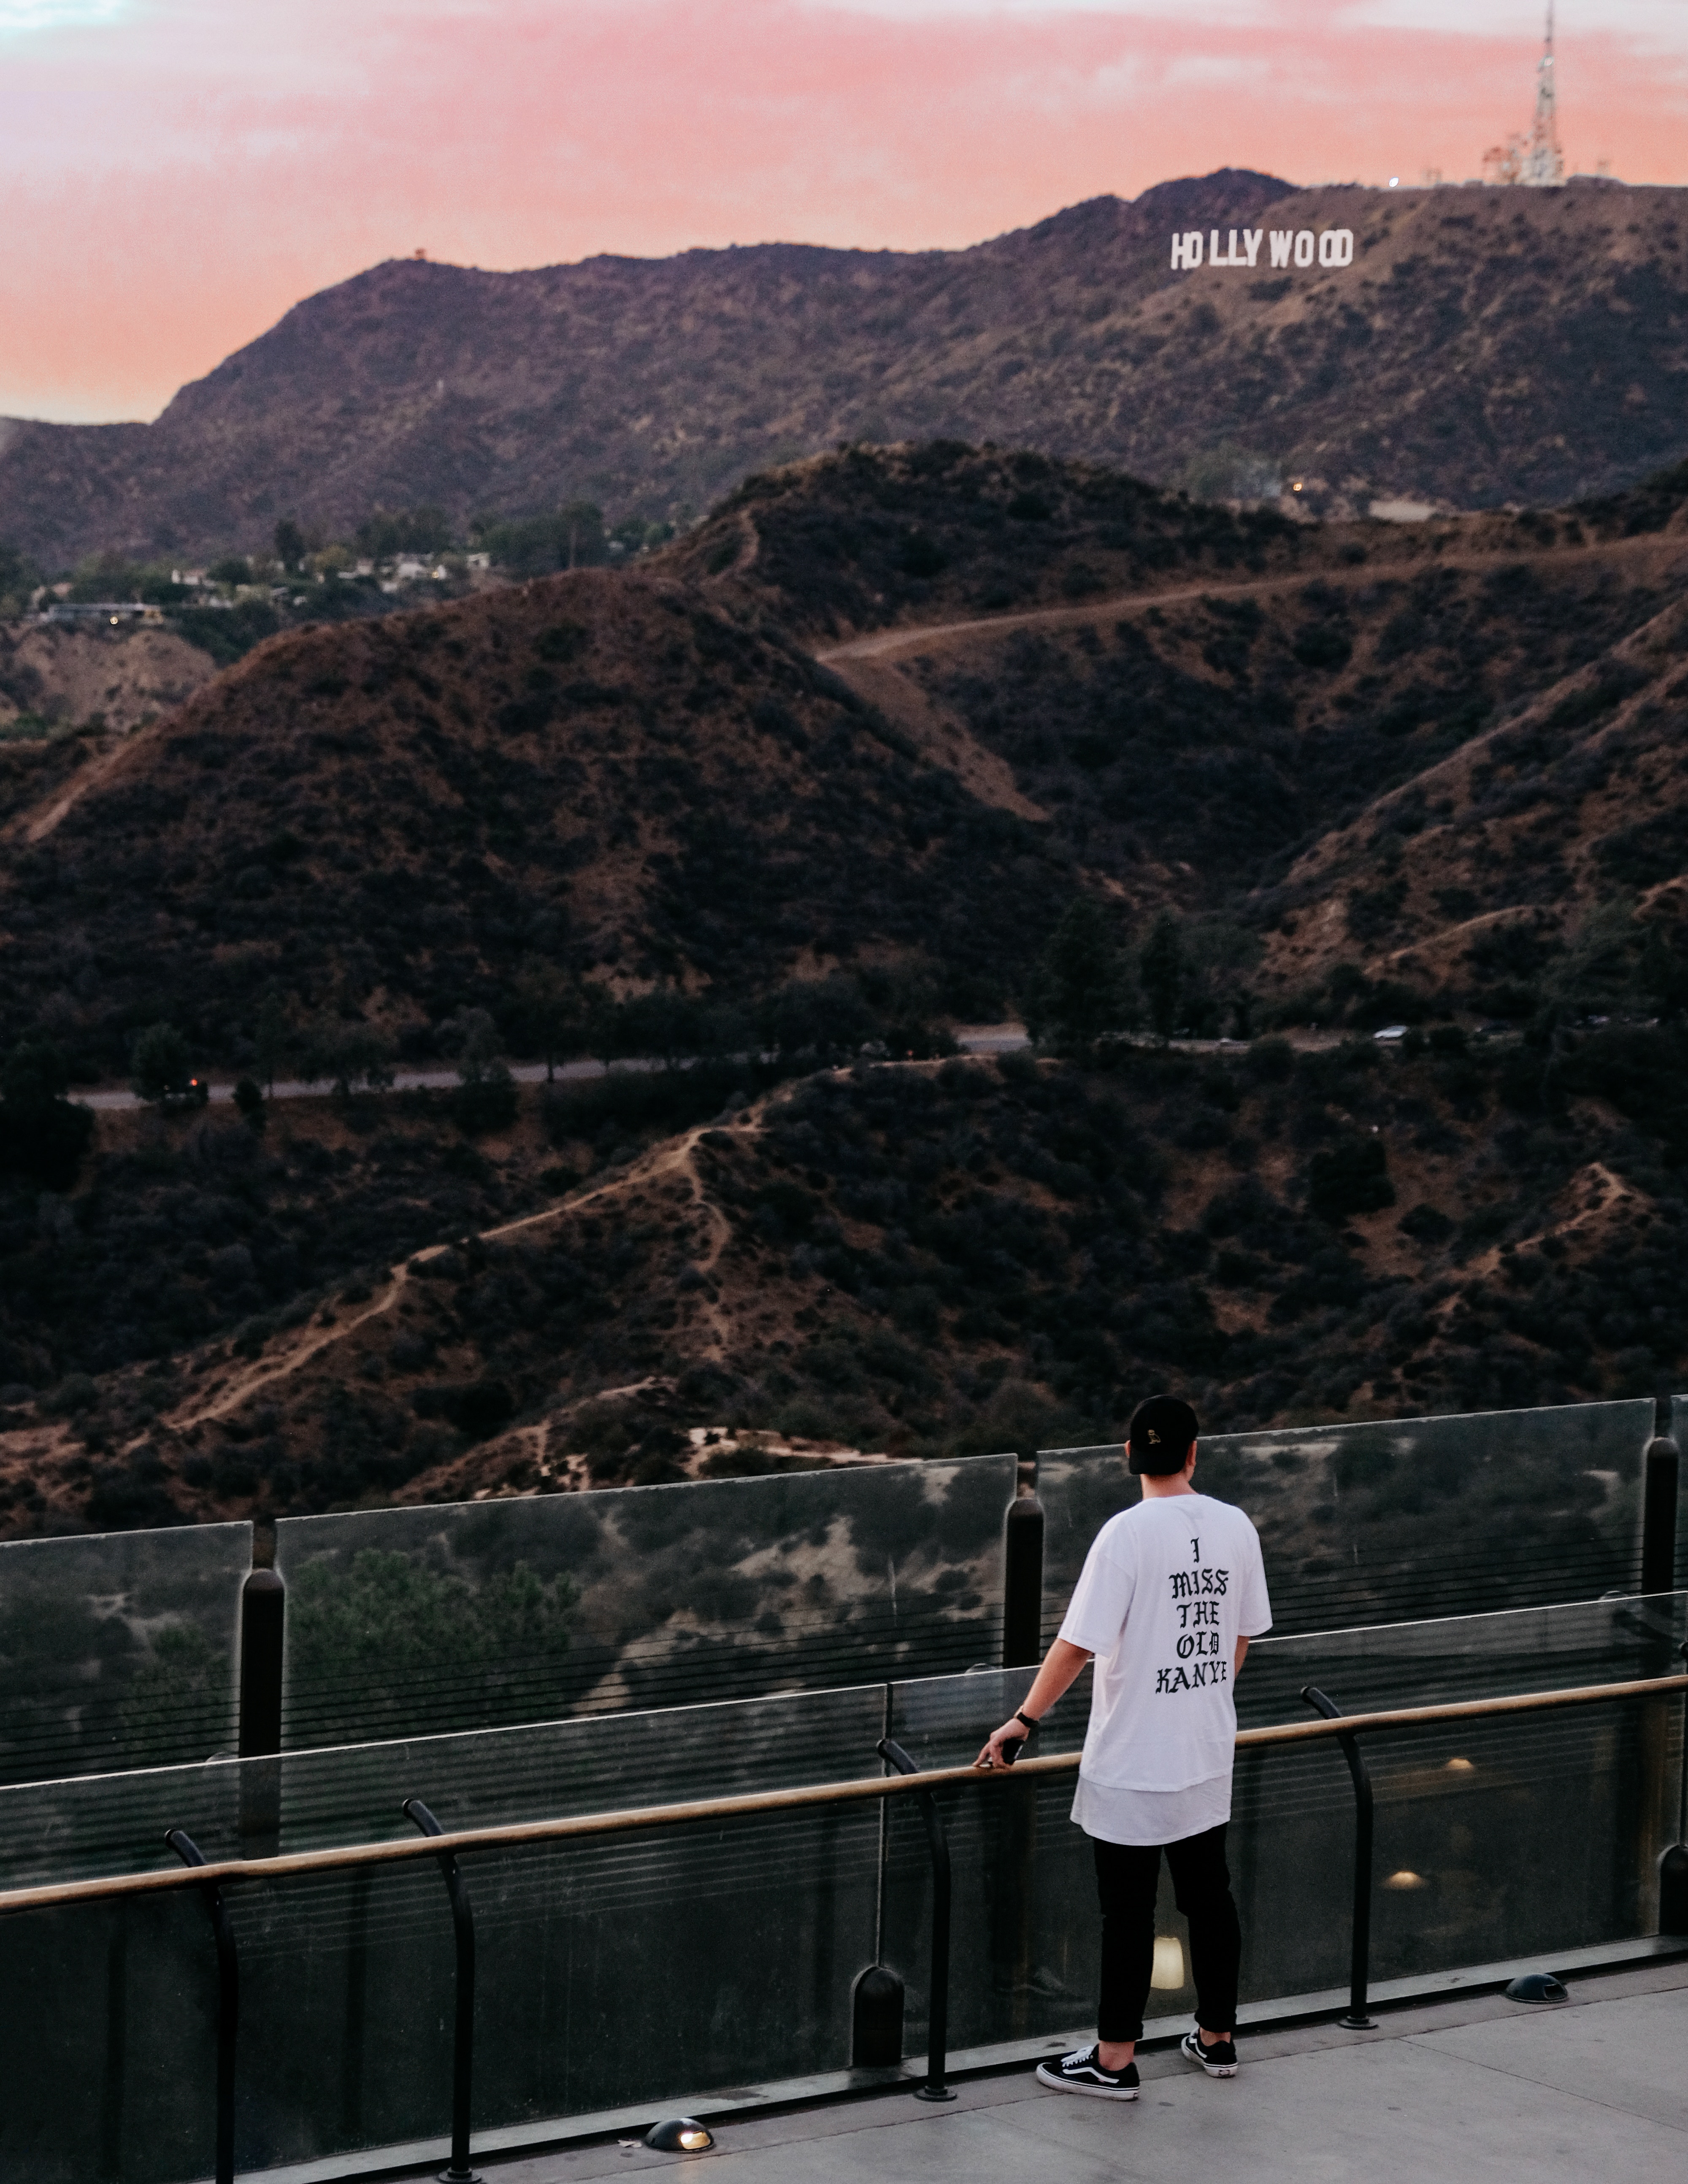
landscape, tree, horizon, mountain, light, cloud, sky, road, sunlight, morning, hill, mountain range, vacation, travel, evening, tourism, highland, national park, infrastructure, badlands, phenomenon, mountainous landforms